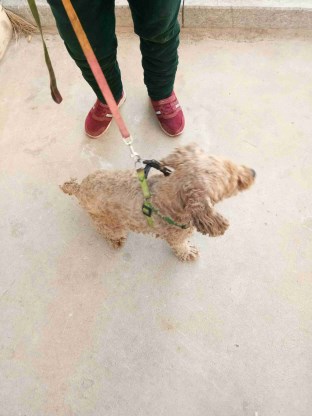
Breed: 3336-n000121-chinese_rural_dog